Geweer M. 95

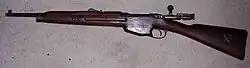
Dutch Geweer M95 carbine variant from the left

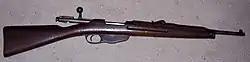
Dutch Geweer M95 carbine variant from the right

Karabijn No.1 Oud Model ("old model")(introduced in 1896) designed for the cavalry and the Marechaussee. It later became the official carbine of the KNIL ("Koninklijk Nederlands Indisch Leger", Royal Netherlands East Indies Army) in 1911 (1925 for the non-European units in Java).